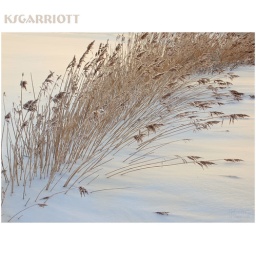
Had to stop the car alongside the road today on my way in to work when I spotted this.